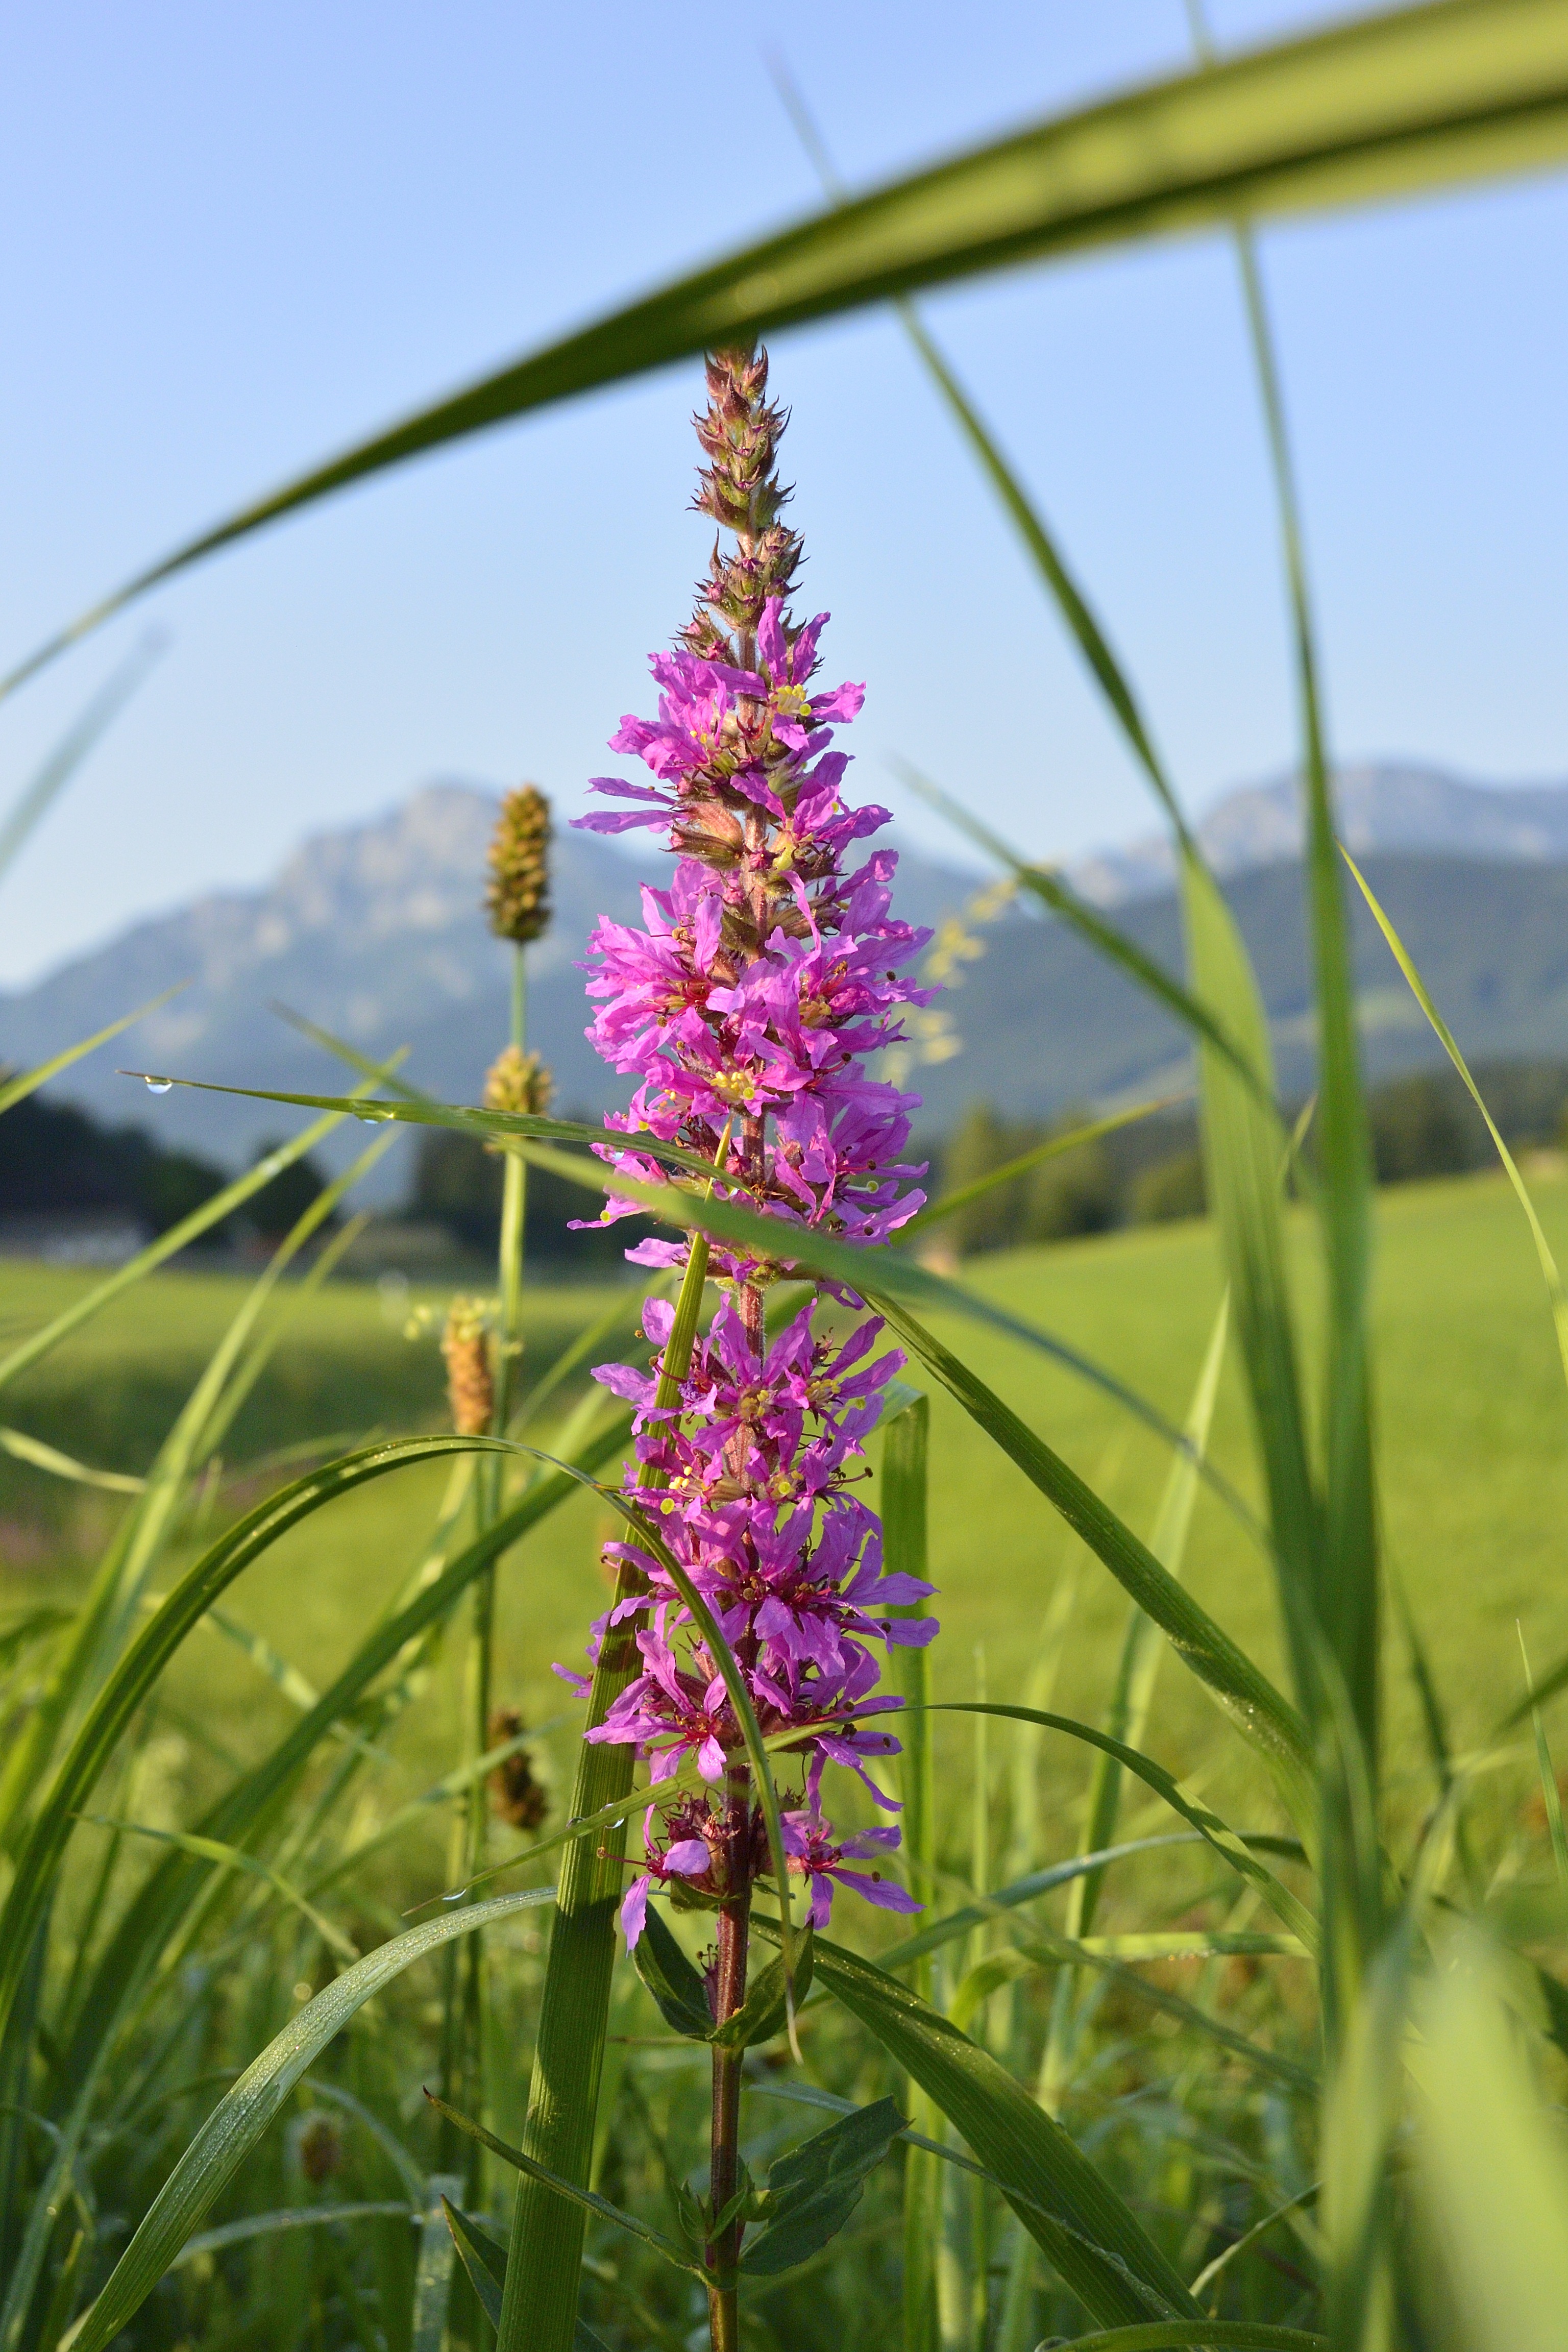
nature, grass, plant, field, meadow, prairie, flower, summer, green, crop, botany, agriculture, flora, wildflower, flowers, habitat, flowering plant, grass family, plant stem, land plant